Sir Frederick Mappin Building

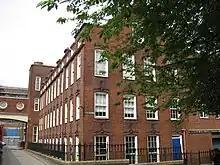
Technical School

The oldest part of the building is the former Technical School, the earliest purpose-built building for what is now the University. Designed by Flockton & Gibbs and completed in 1886, it now lies in the centre of the building. The extensive Mappin Street frontage was also designed by Flockton & Gibbs, in a far more demonstrative style. Work began on it in 1902 with the demolition of the former Grammar School on the site, but progressed in three phases and was finally completed in 1913. This part of the building includes the main entrance, the John Carr Library and Mappin Hall, a large panelled room with stained glass windows and decorative plaster ceiling, used for various events. It is connected to the Technical School by a bridge. Part of the northern range along Broad Lane and a building behind the Technical School followed, then the connecting Engineering Building along Broad Lane, completed in 1955. This gradual accretion has produced a complex plan and floor numbering scheme: the main entrance is on floor D, with floors A,B, C and C* existing at lower levels in various areas of the building, and floors E, F and G lying above.